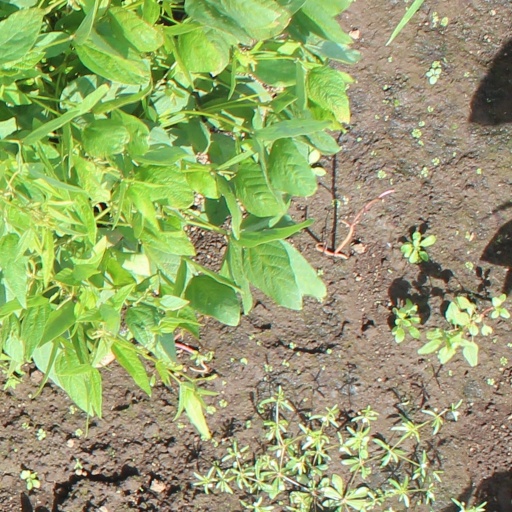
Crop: soybean